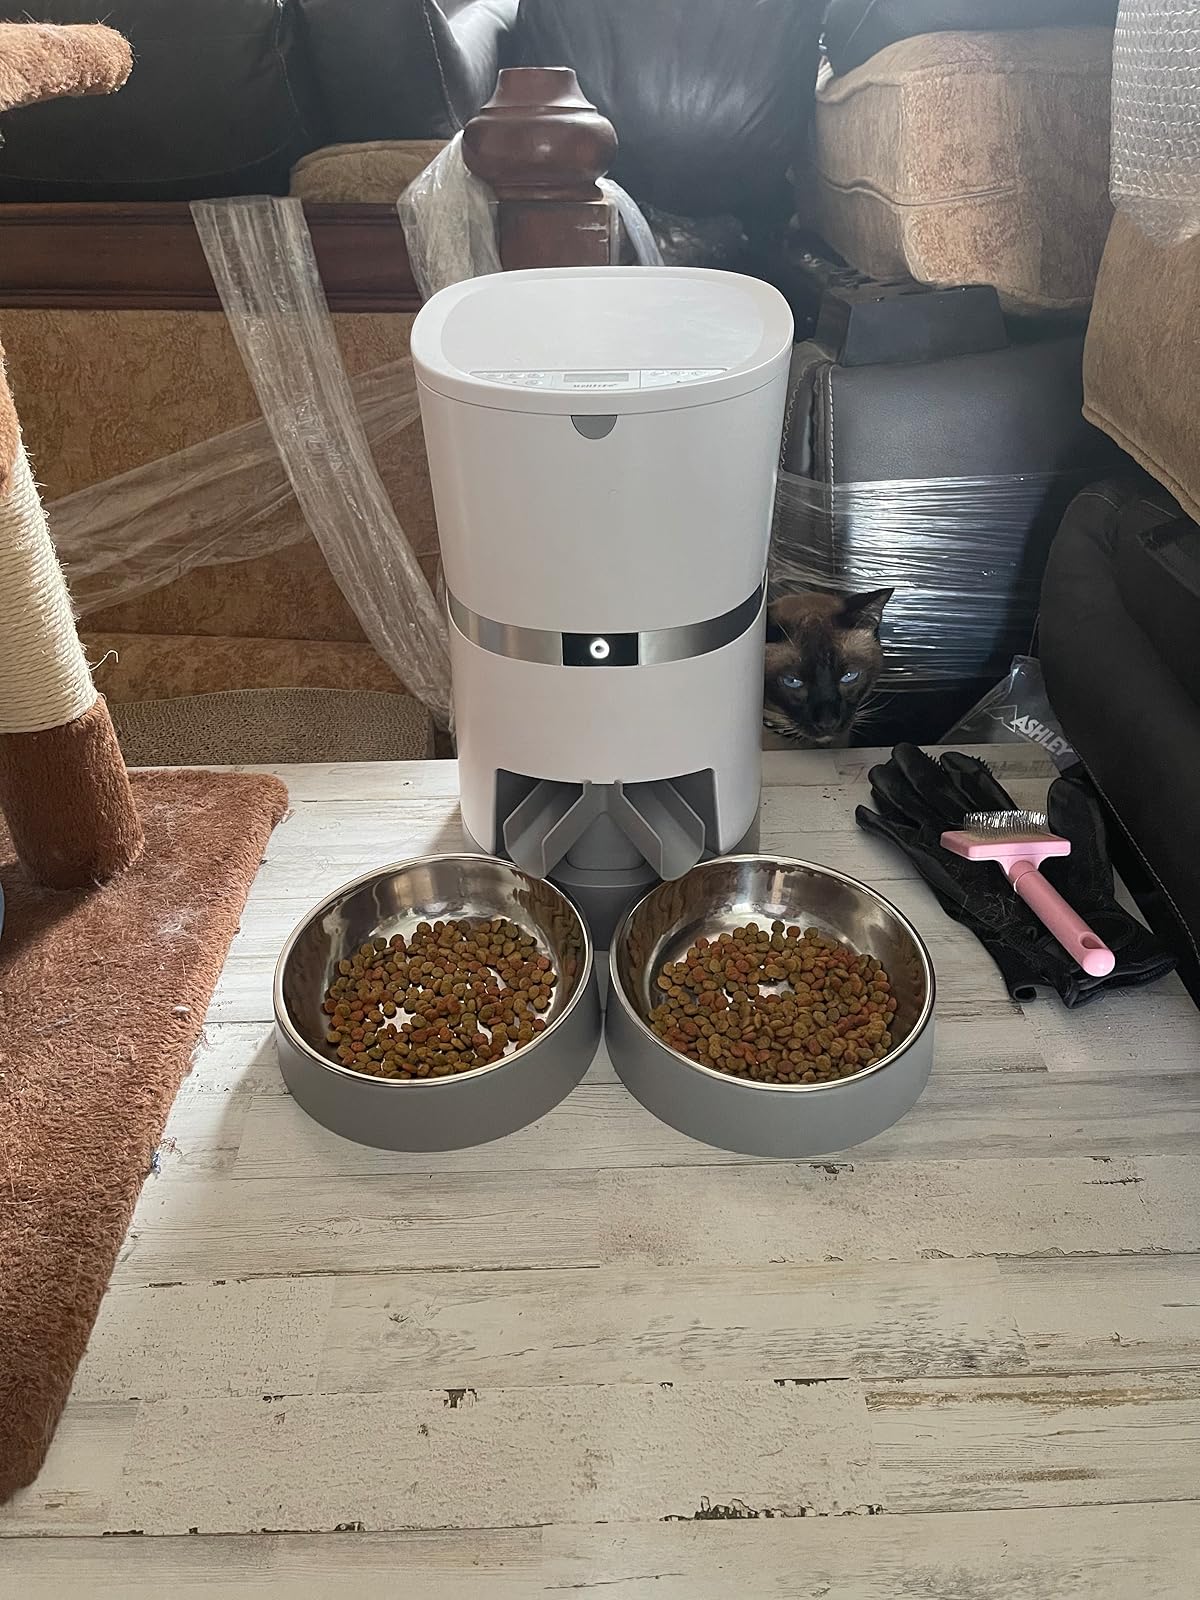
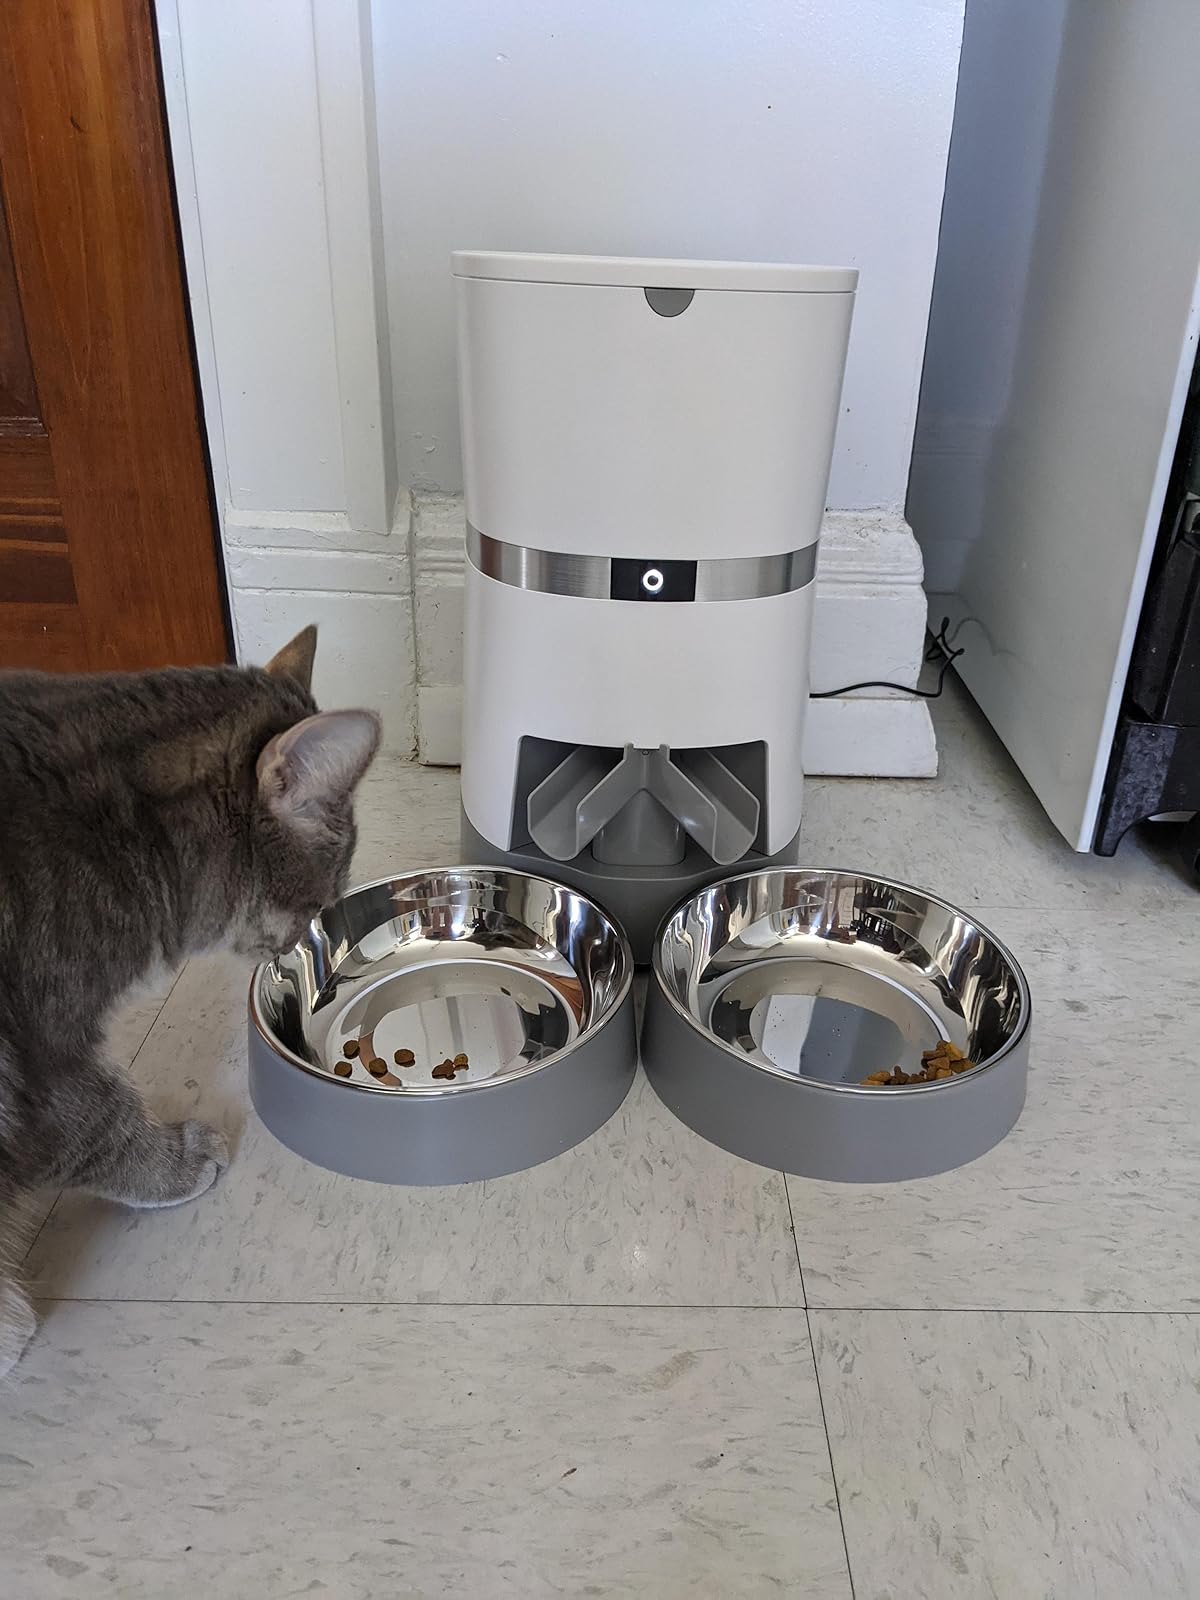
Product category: items_feeder
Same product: yes